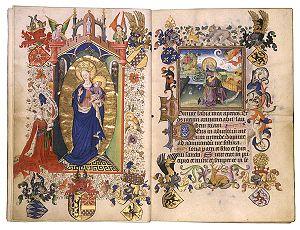
Le livre d'heures de Catherine de Clèves est un livre d'heures qui fut composé vers 1440 en Flandres. Il est conservé par la Pierpont Morgan Library de New York, cote M 917 et cote M 945. Il est nommé d'après son commanditaire Catherine de Clèves, épouse du duc Arnold de Gueldre.
Catherine de Clèves est une duchesse de Gueldre par mariage avec Arnold, duc de Gueldre. Elle a gouverné comme régente de Gueldre pendant l'absence de son conjoint en 1450. Les Heures de Catherine de Clèves ont été commandées pour elle.